Superelectrophilic anion

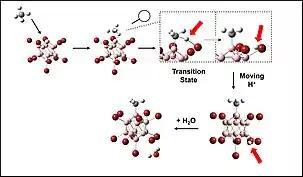
Figure 8: Schematic of the reaction of [BBr ] with methane. The superelectrophilic anion splits off a proton from the methane and then acts as an anionic acid so that water can be protonated.

For the reactions of the individual fragment ion variants with CO and N, see also section Variants.